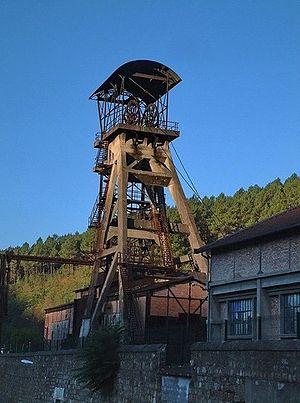
Chevalement de l'ancienne mine de la Grand-Combe (Gard) au puits Ricard, actuelle maison du mineur
Le chevalement est un assemblage de madriers et de poutres.